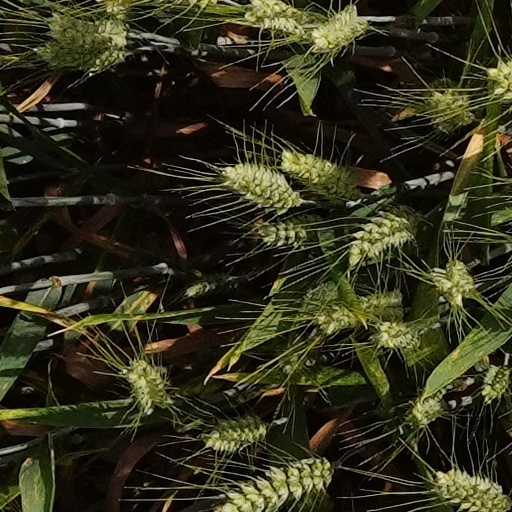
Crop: wheat